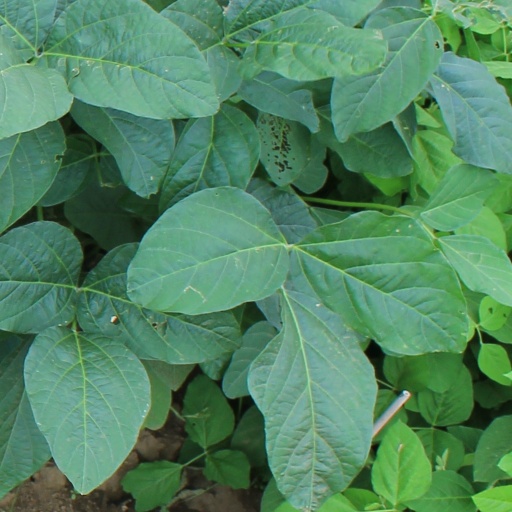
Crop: soybean